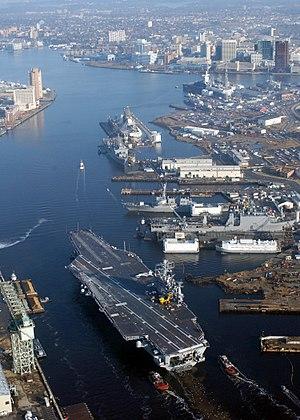
L'Elizabeth River est un estuaire formé par un des bras de Hampton Roads à l’extrémité sud de la baie de Chesapeake au sud-est de la Virginie aux États-Unis.